Västeråker Church

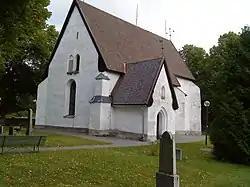
Västeråker Church, external view

Västeråker Church is a Lutheran church in the Archdiocese of Uppsala in Uppsala County, Sweden.